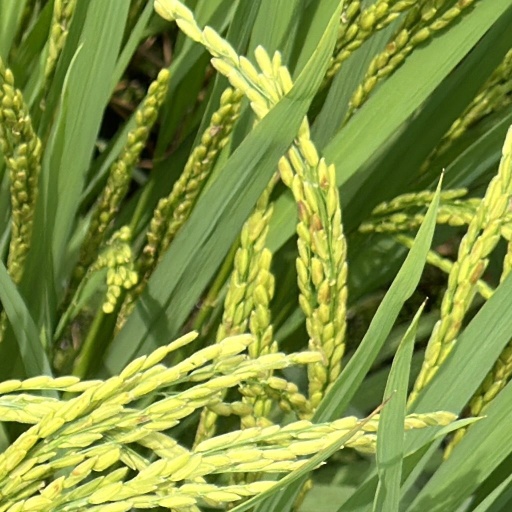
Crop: rice